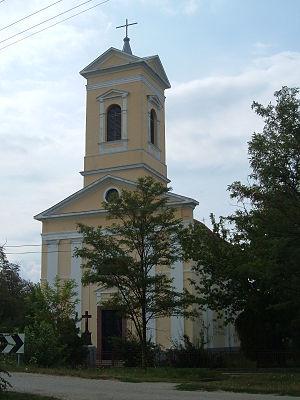
Le diocèse de Zrenjanin est un diocèse catholique de rite romain ; il est situé en Serbie. Son siège est situé à Zrenjanin, dans la province de Voïvodine. Il est actuellement administré par l'évêque László Német.
Boka est une localité de Serbie située dans la province autonome de Voïvodine. Elle fait partie de la municipalité de Sečanj dans le district du Banat central. Au recensement de 2011, elle comptait 1 410 habitants.